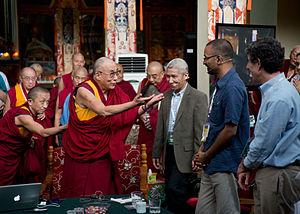
Richard J. Davidson, né le 12 décembre 1951, est un professeur de psychologie, enseignant à l'université du Wisconsin à Madison. Il est également le fondateur et président du Center for Investigating Healthy Minds, un laboratoire de recherche universitaire du Waisman Center.